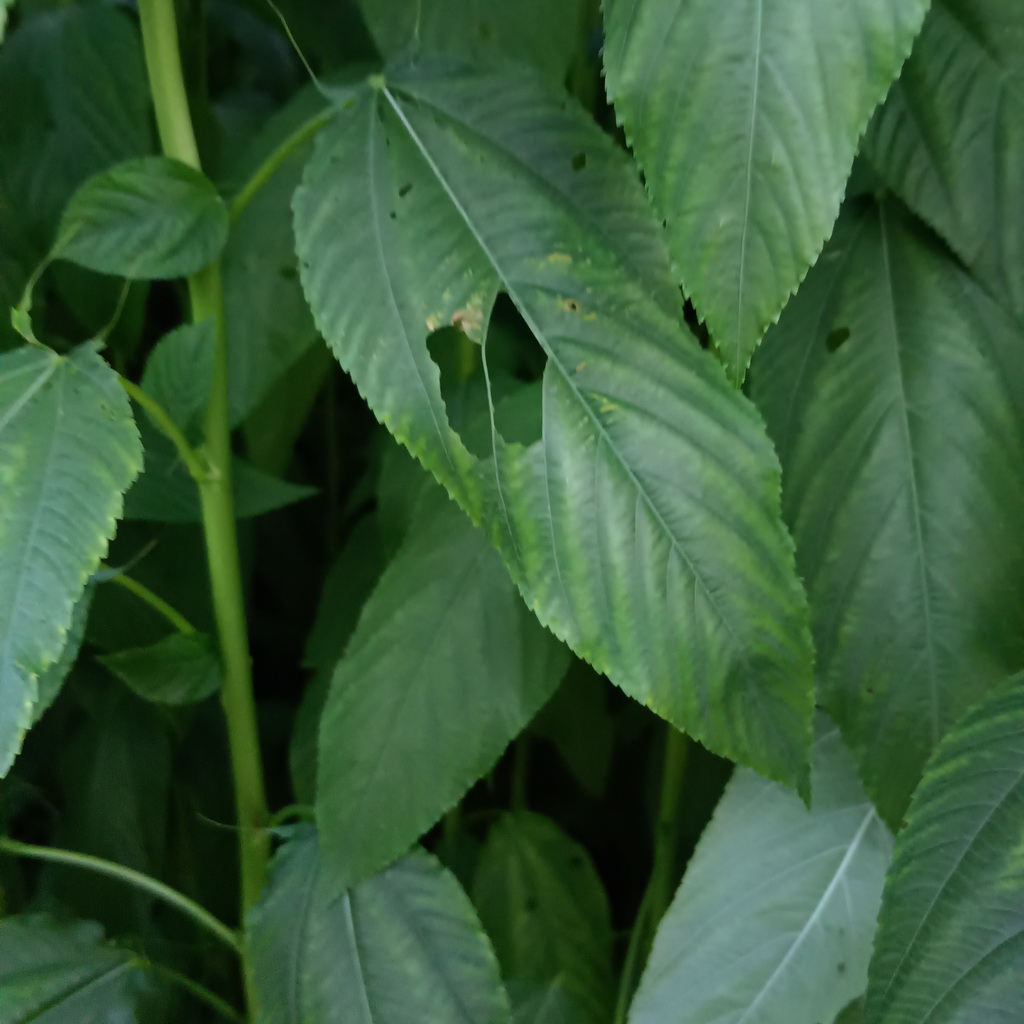
Label: Holed